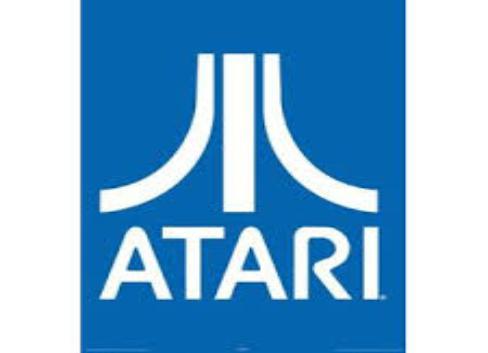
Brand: atari 2600-1
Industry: Clothes